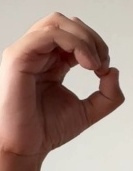
ASL sign: O